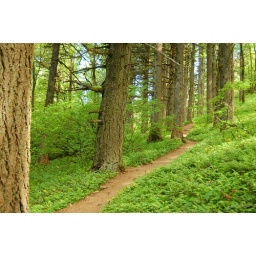
Hiking through the green green forest on the slopes of Dog Mountain. Hiking Dog Mountain in the Columbia River Gorge